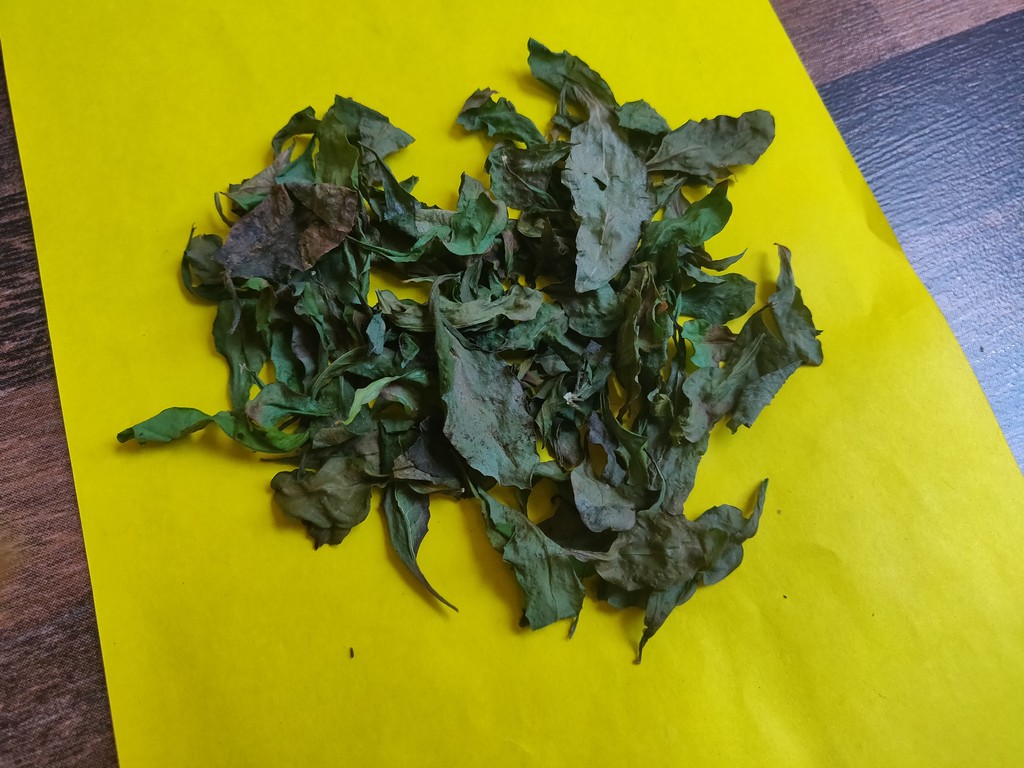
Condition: Dried
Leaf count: multiple
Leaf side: unknown